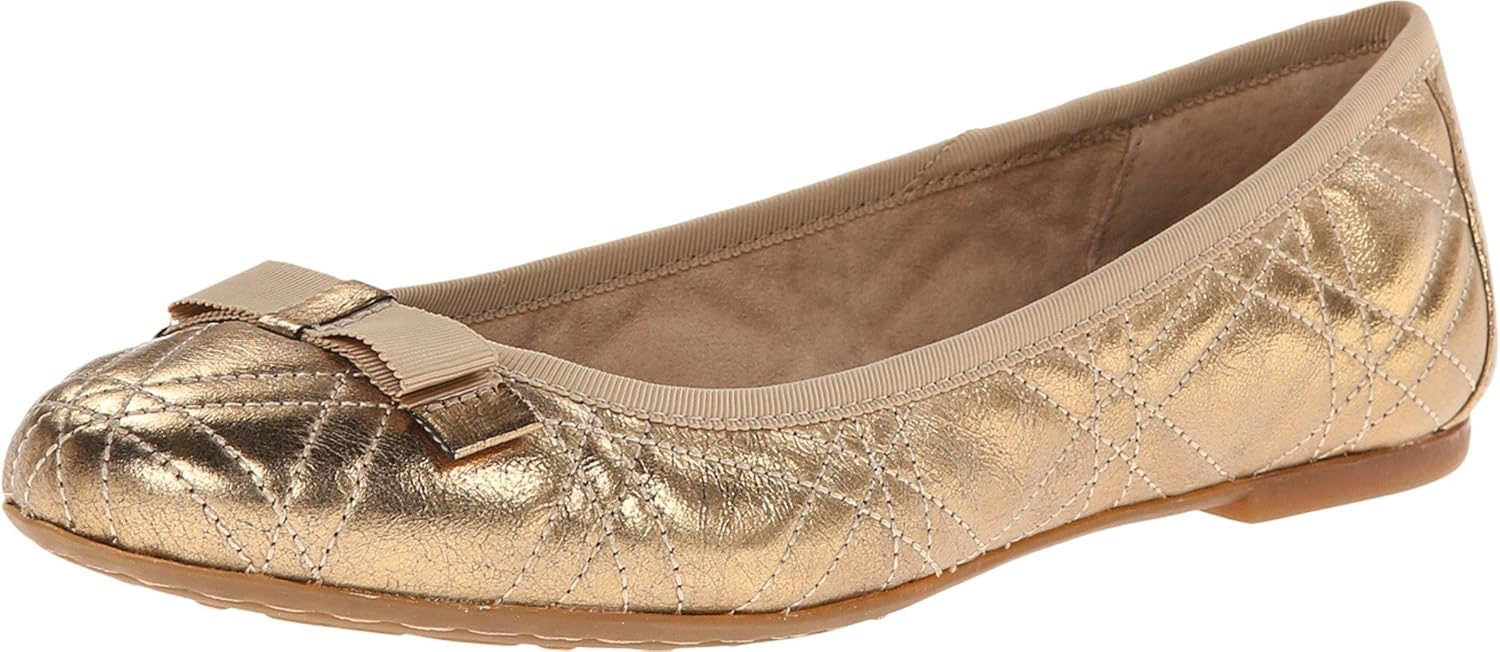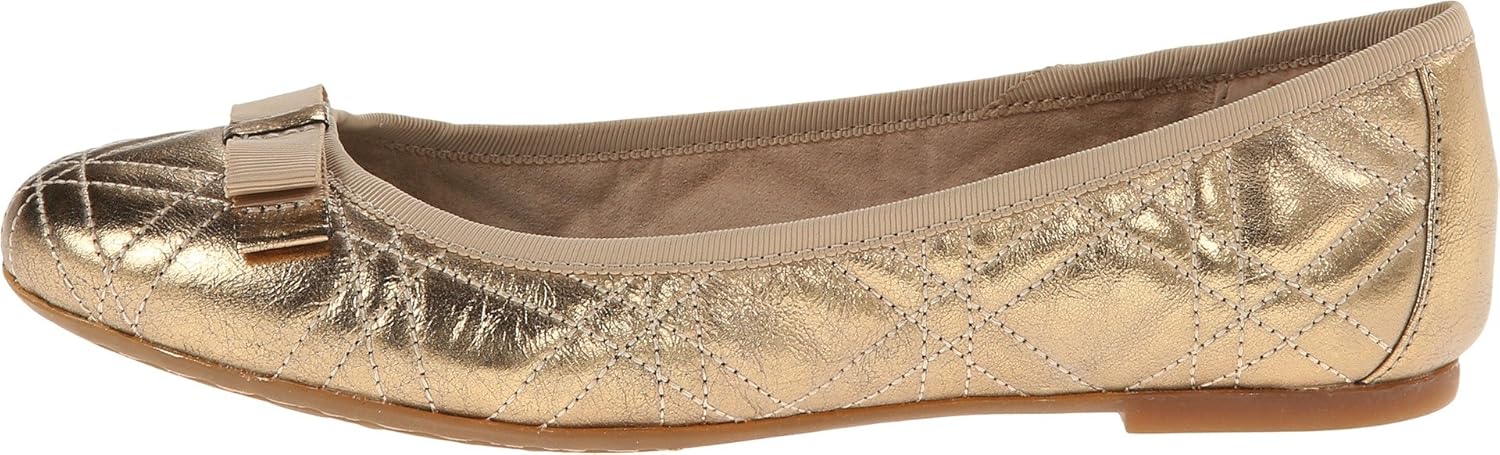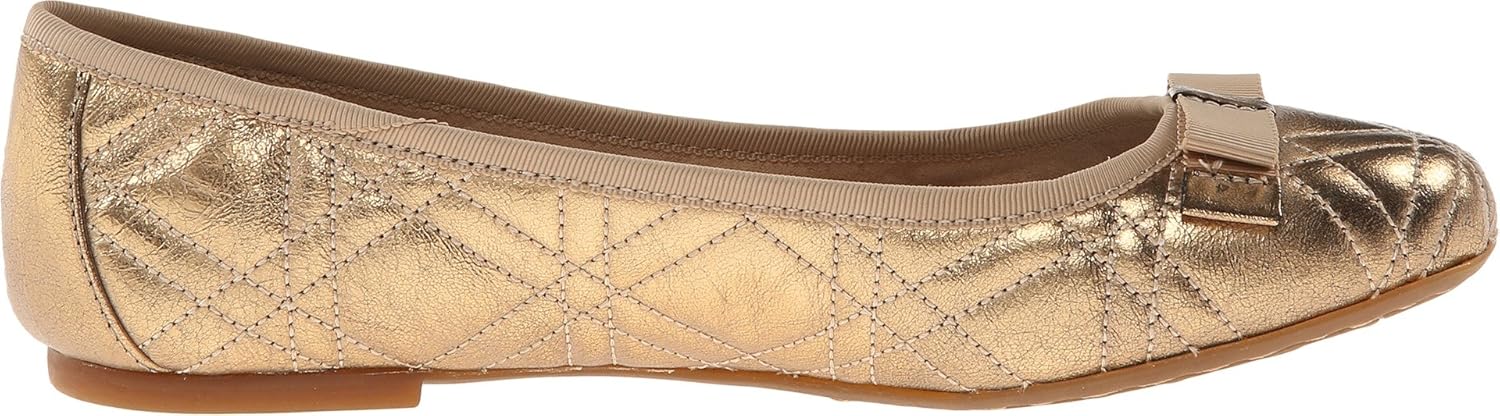
BORN - Womens - Tiffney
Category: AMAZON FASHION
A sophisticated ballerina flat detailed with meticulous contrast stitching
Features: Rubber | Heel measures approximately 0.25 inches" | Ballerina flat detailed with meticulous contrast stitching | Nappa and metallic leather | Rubber outsole | Fabric shank | Heel height: ¼ inch